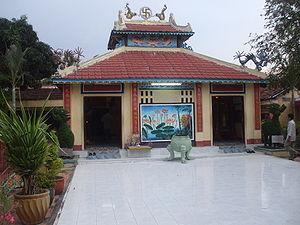
Le district de Tịnh Biên est un district rural au sud du Viêt Nam dans la province d'An Giang et le delta du Mékong.